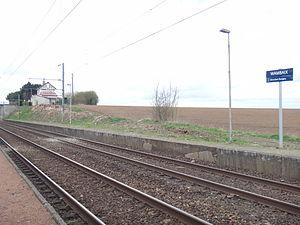
Gare de Wambaix, Nord, France, en 2014
La gare de Wambaix est une gare ferroviaire française de la ligne de Busigny à Somain, située sur le territoire de la commune de Wambaix dans le département du Nord, en région Hauts-de-France.
Wambaix est une commune française située dans le département du Nord en région Hauts-de-France.